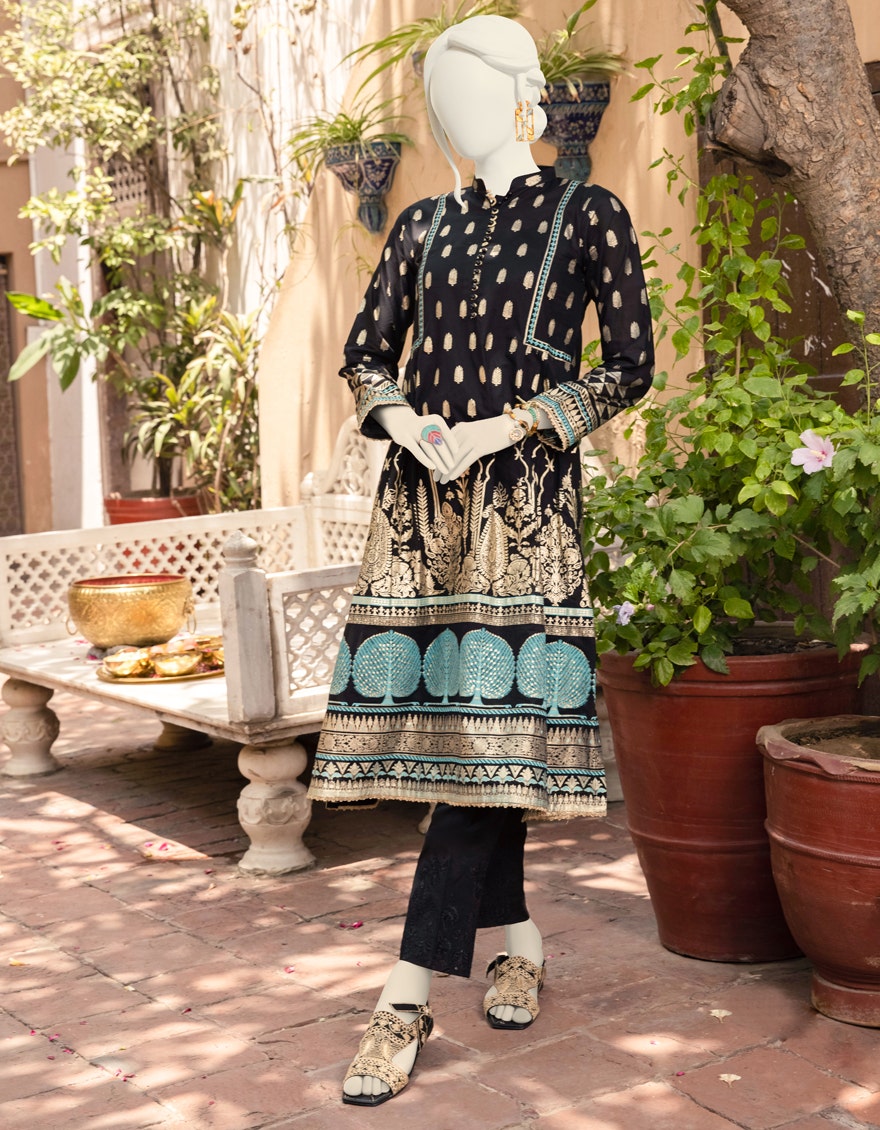
black multi embroidered lawn tunic